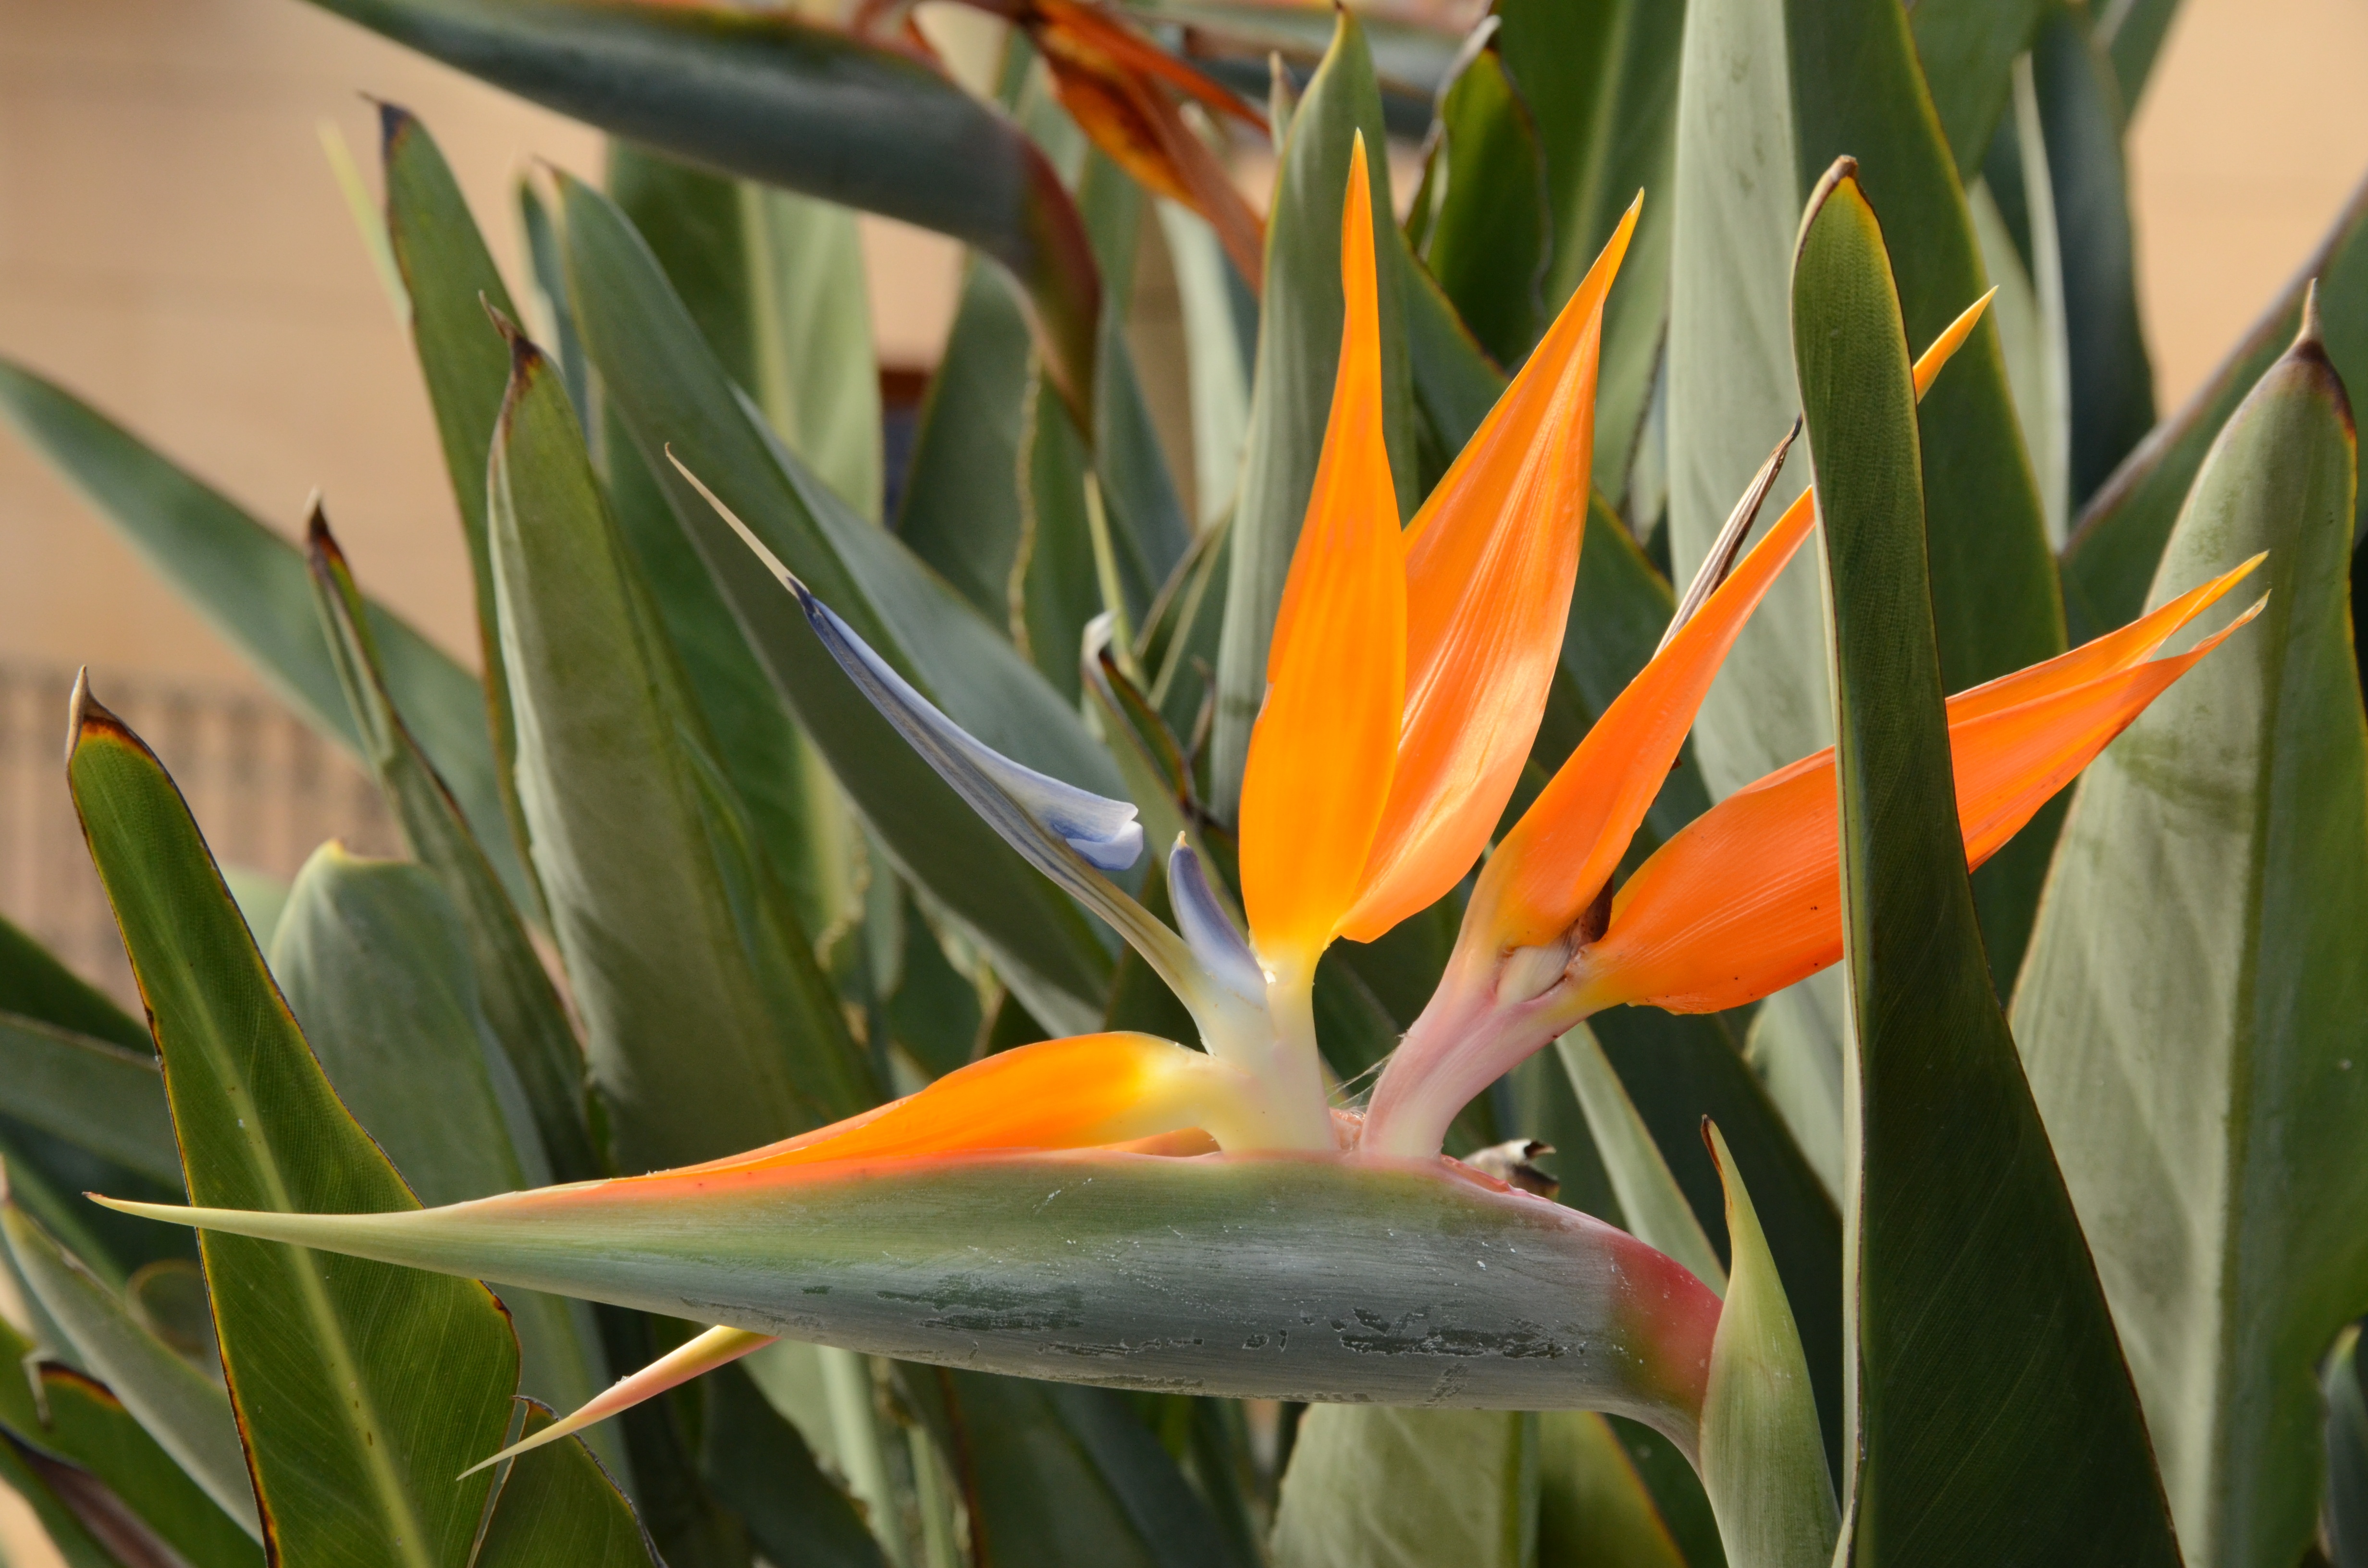
nature, grass, plant, leaf, flower, purple, orange, green, tropical, africa, botany, flora, macro photography, bird of paradise flower, flowering plant, land plant